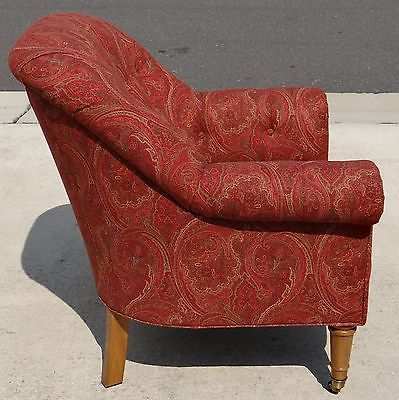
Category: chair